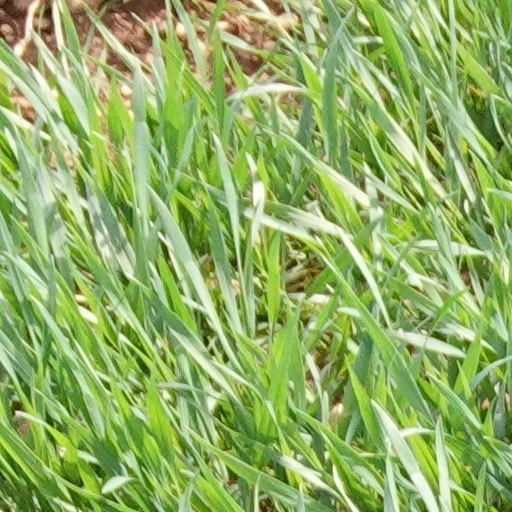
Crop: wheat